George Terrell

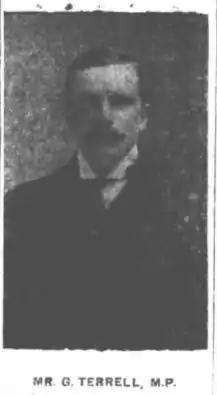
George Terrell, taken from the 4 January 1919 edition of the Wiltshire Times and Trowbridge Advertiser

George John Edmond de Beauvoir Terrell (June 1862 – 7 November 1952) was a Conservative Party politician in the United Kingdom.